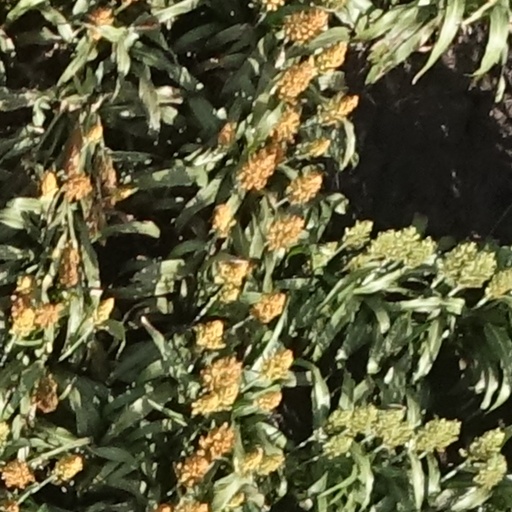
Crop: sorghum